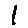
Label: 1